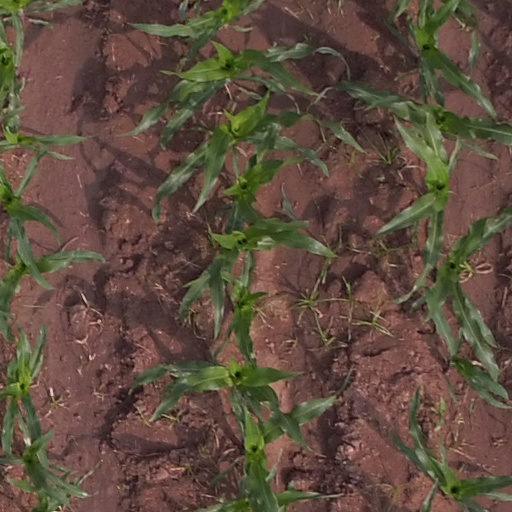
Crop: maize; corn